Wu Ching-kuo

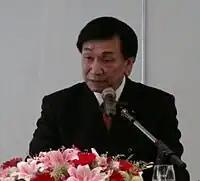
Mr. Wu Ching-kuo announced his run for the International Olympic Committee President in Taipei, Taiwan, in May 2013

Wu Ching-kuo (born October 18, 1946) is a Taiwanese sports executive who was the president of the International Boxing Association (AIBA), a post he held from 2006 to 2017. He resigned from his position in November 2017.